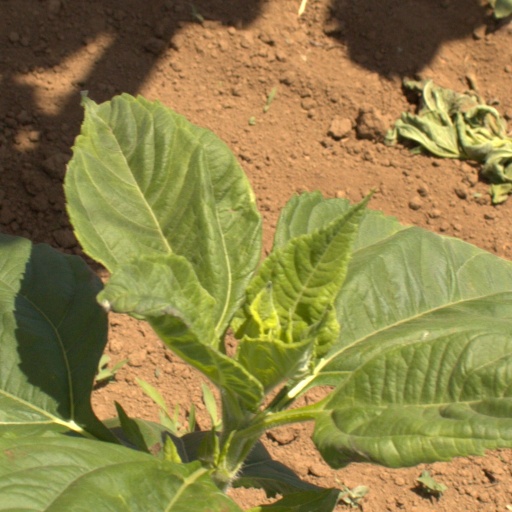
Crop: Jerusalem artichoke